Anton Shkaplerov

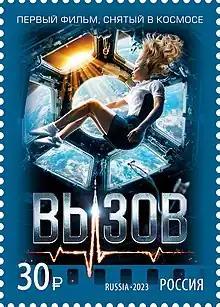
Russian stamp dedicated to the film "The Challenge"

Shkaplerov flew to the ISS on board Soyuz MS-19 on 5 October 2021 with film director Klim Shipenko and actress Yulia Peresild, who were filming "The Challenge", a joint project of Roscosmos, Channel One and the Yellow, Black and White studio. Shkaplerov appeared in some scenes of the film. Shipenko and Peresild returned to Earth on Soyuz MS-18 with Oleg Novitsky, while Shkaplerov became ISS commander as part of Expedition 66.